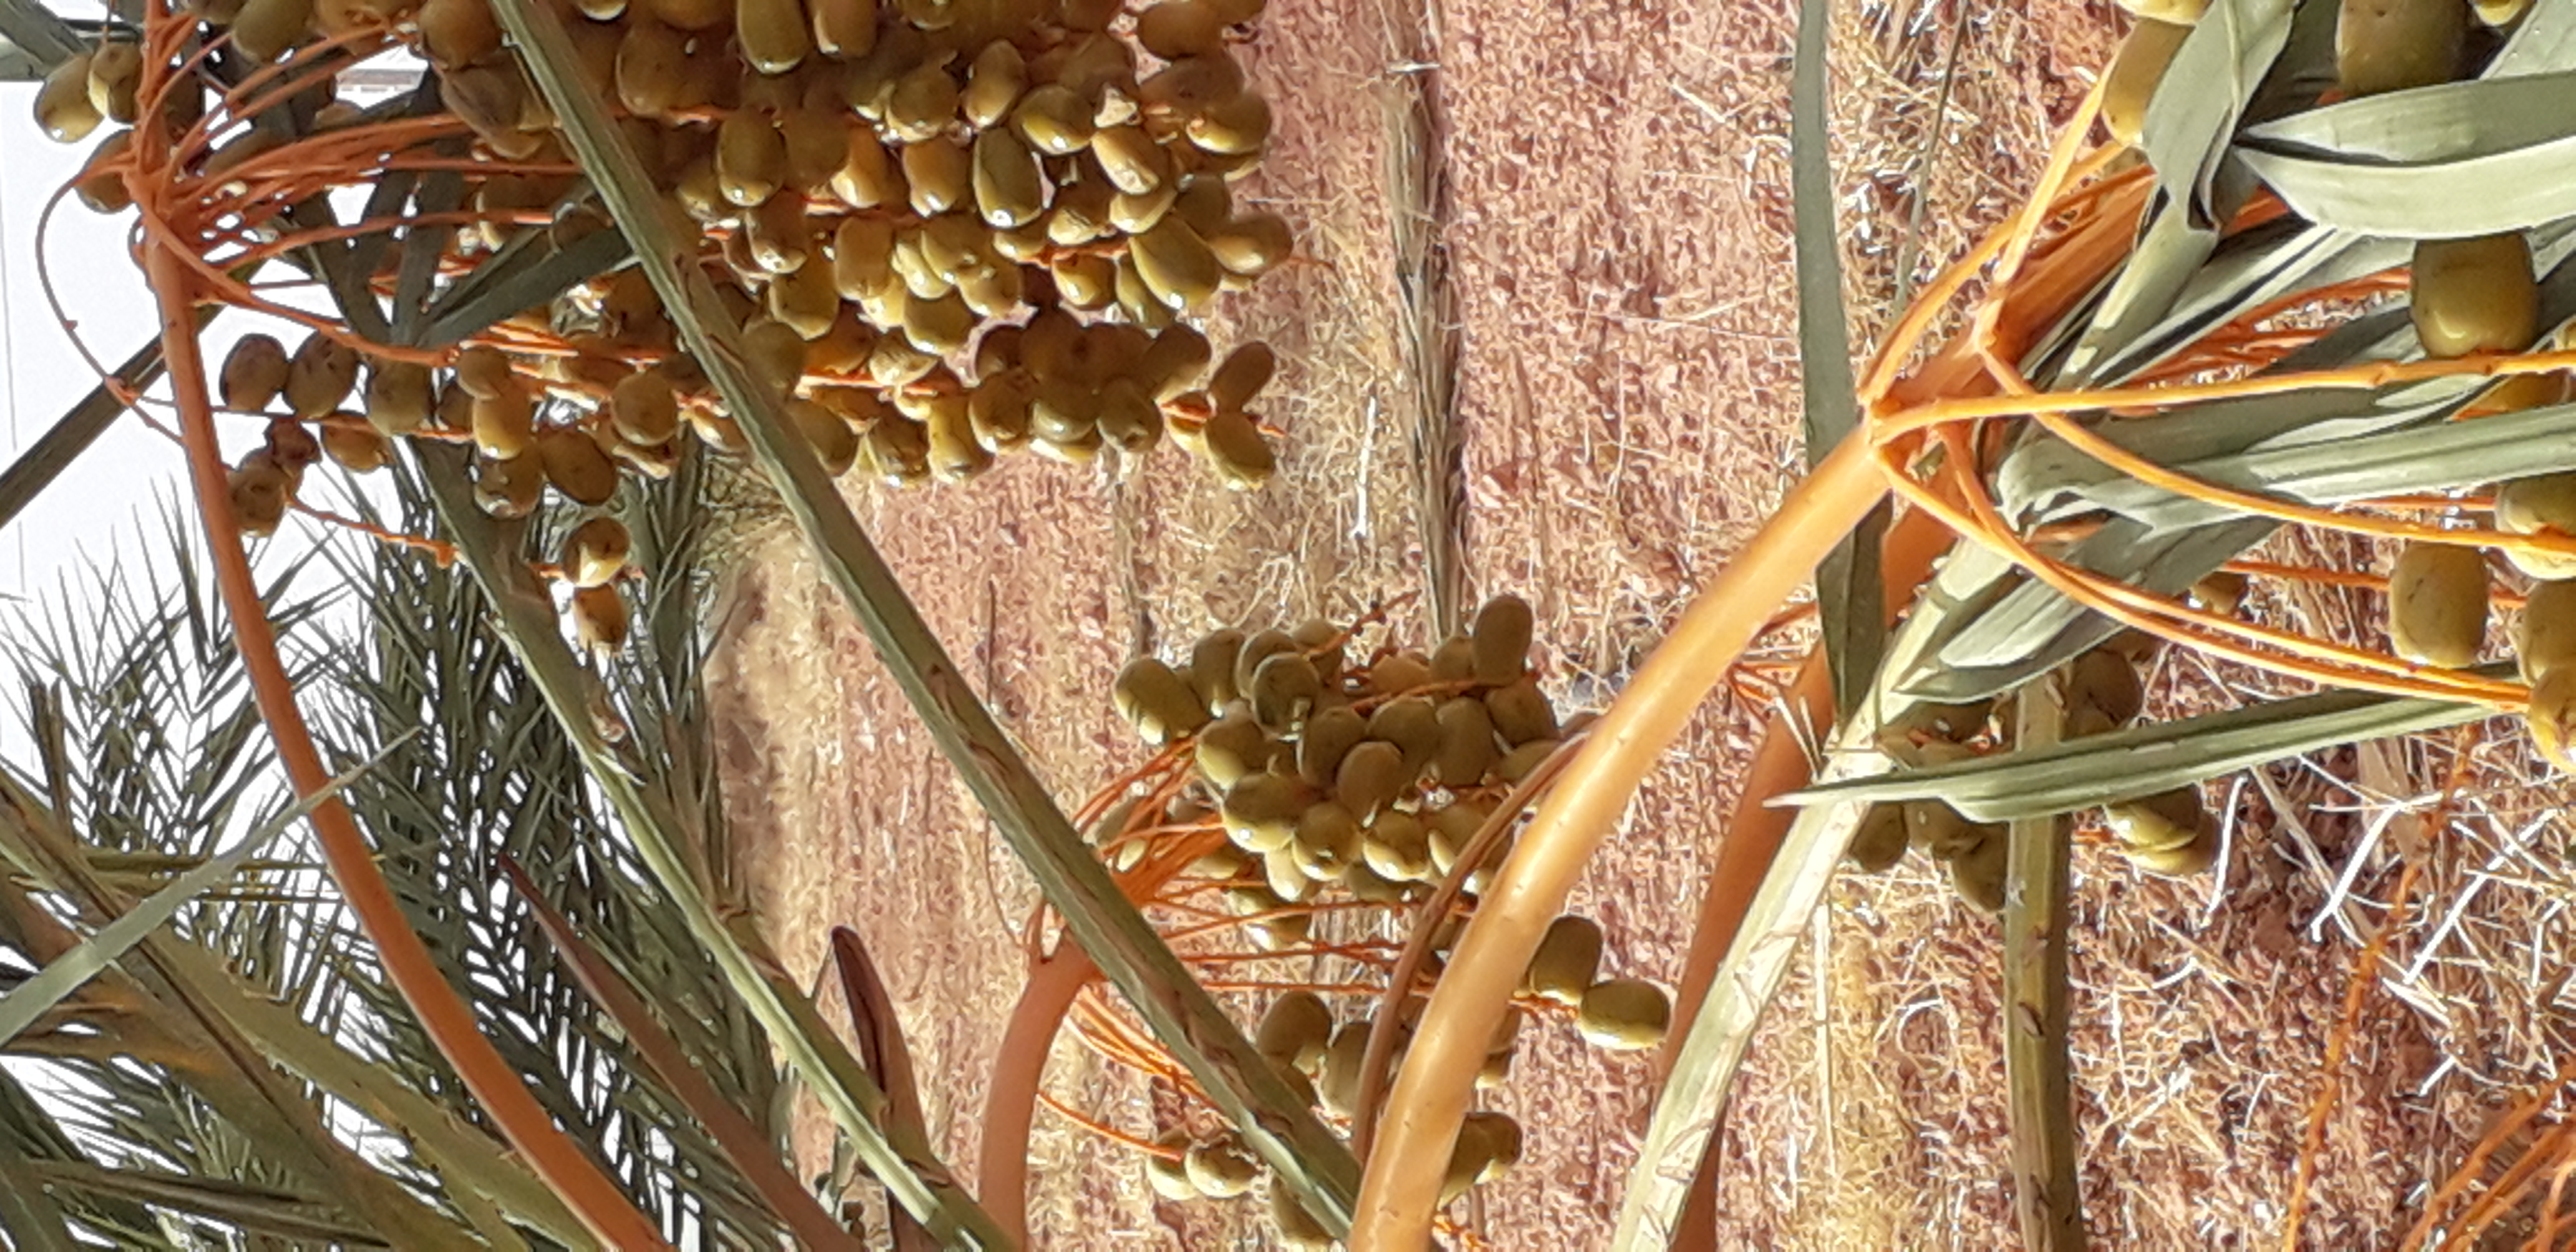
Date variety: Boufagous